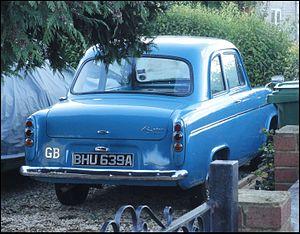
La Ford Popular, souvent appelé la Ford Pop, est une voiture de Ford royaume-uni construite en Angleterre entre 1953 et 1962. À son lancement, elle était la voiture la moins chère proposée en Grande-Bretagne.